Byzantine–Bulgarian war of 913–927

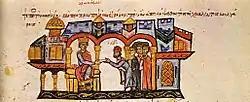
A Bulgarian delegation and LeoVI, "Madrid Skylitzes"

The Magyar devastation of the country's north-eastern regions during the War of 894–896 exposed the vulnerability of Bulgaria's borders to foreign intervention under the influence of Byzantine diplomacy. As soon as the peace with Byzantium had been signed, Simeon sought to secure the Bulgarian positions in the western Balkans. After the death of the Serb prince Mutimir (r.850–891), several members of the ruling dynasty fought over the throne of the Principality of Serbia until Petar Gojniković established himself as a prince in 892. In 897 Simeon agreed to recognize Petar and put him under his protection, resulting in a twenty-year period of peace and stability to the west. However, Petar was not content with his subordinate position and sought ways to achieve independence.